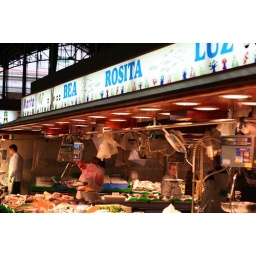
Each stall in La Boqueria fish market is labeled with the fishmonger's name.